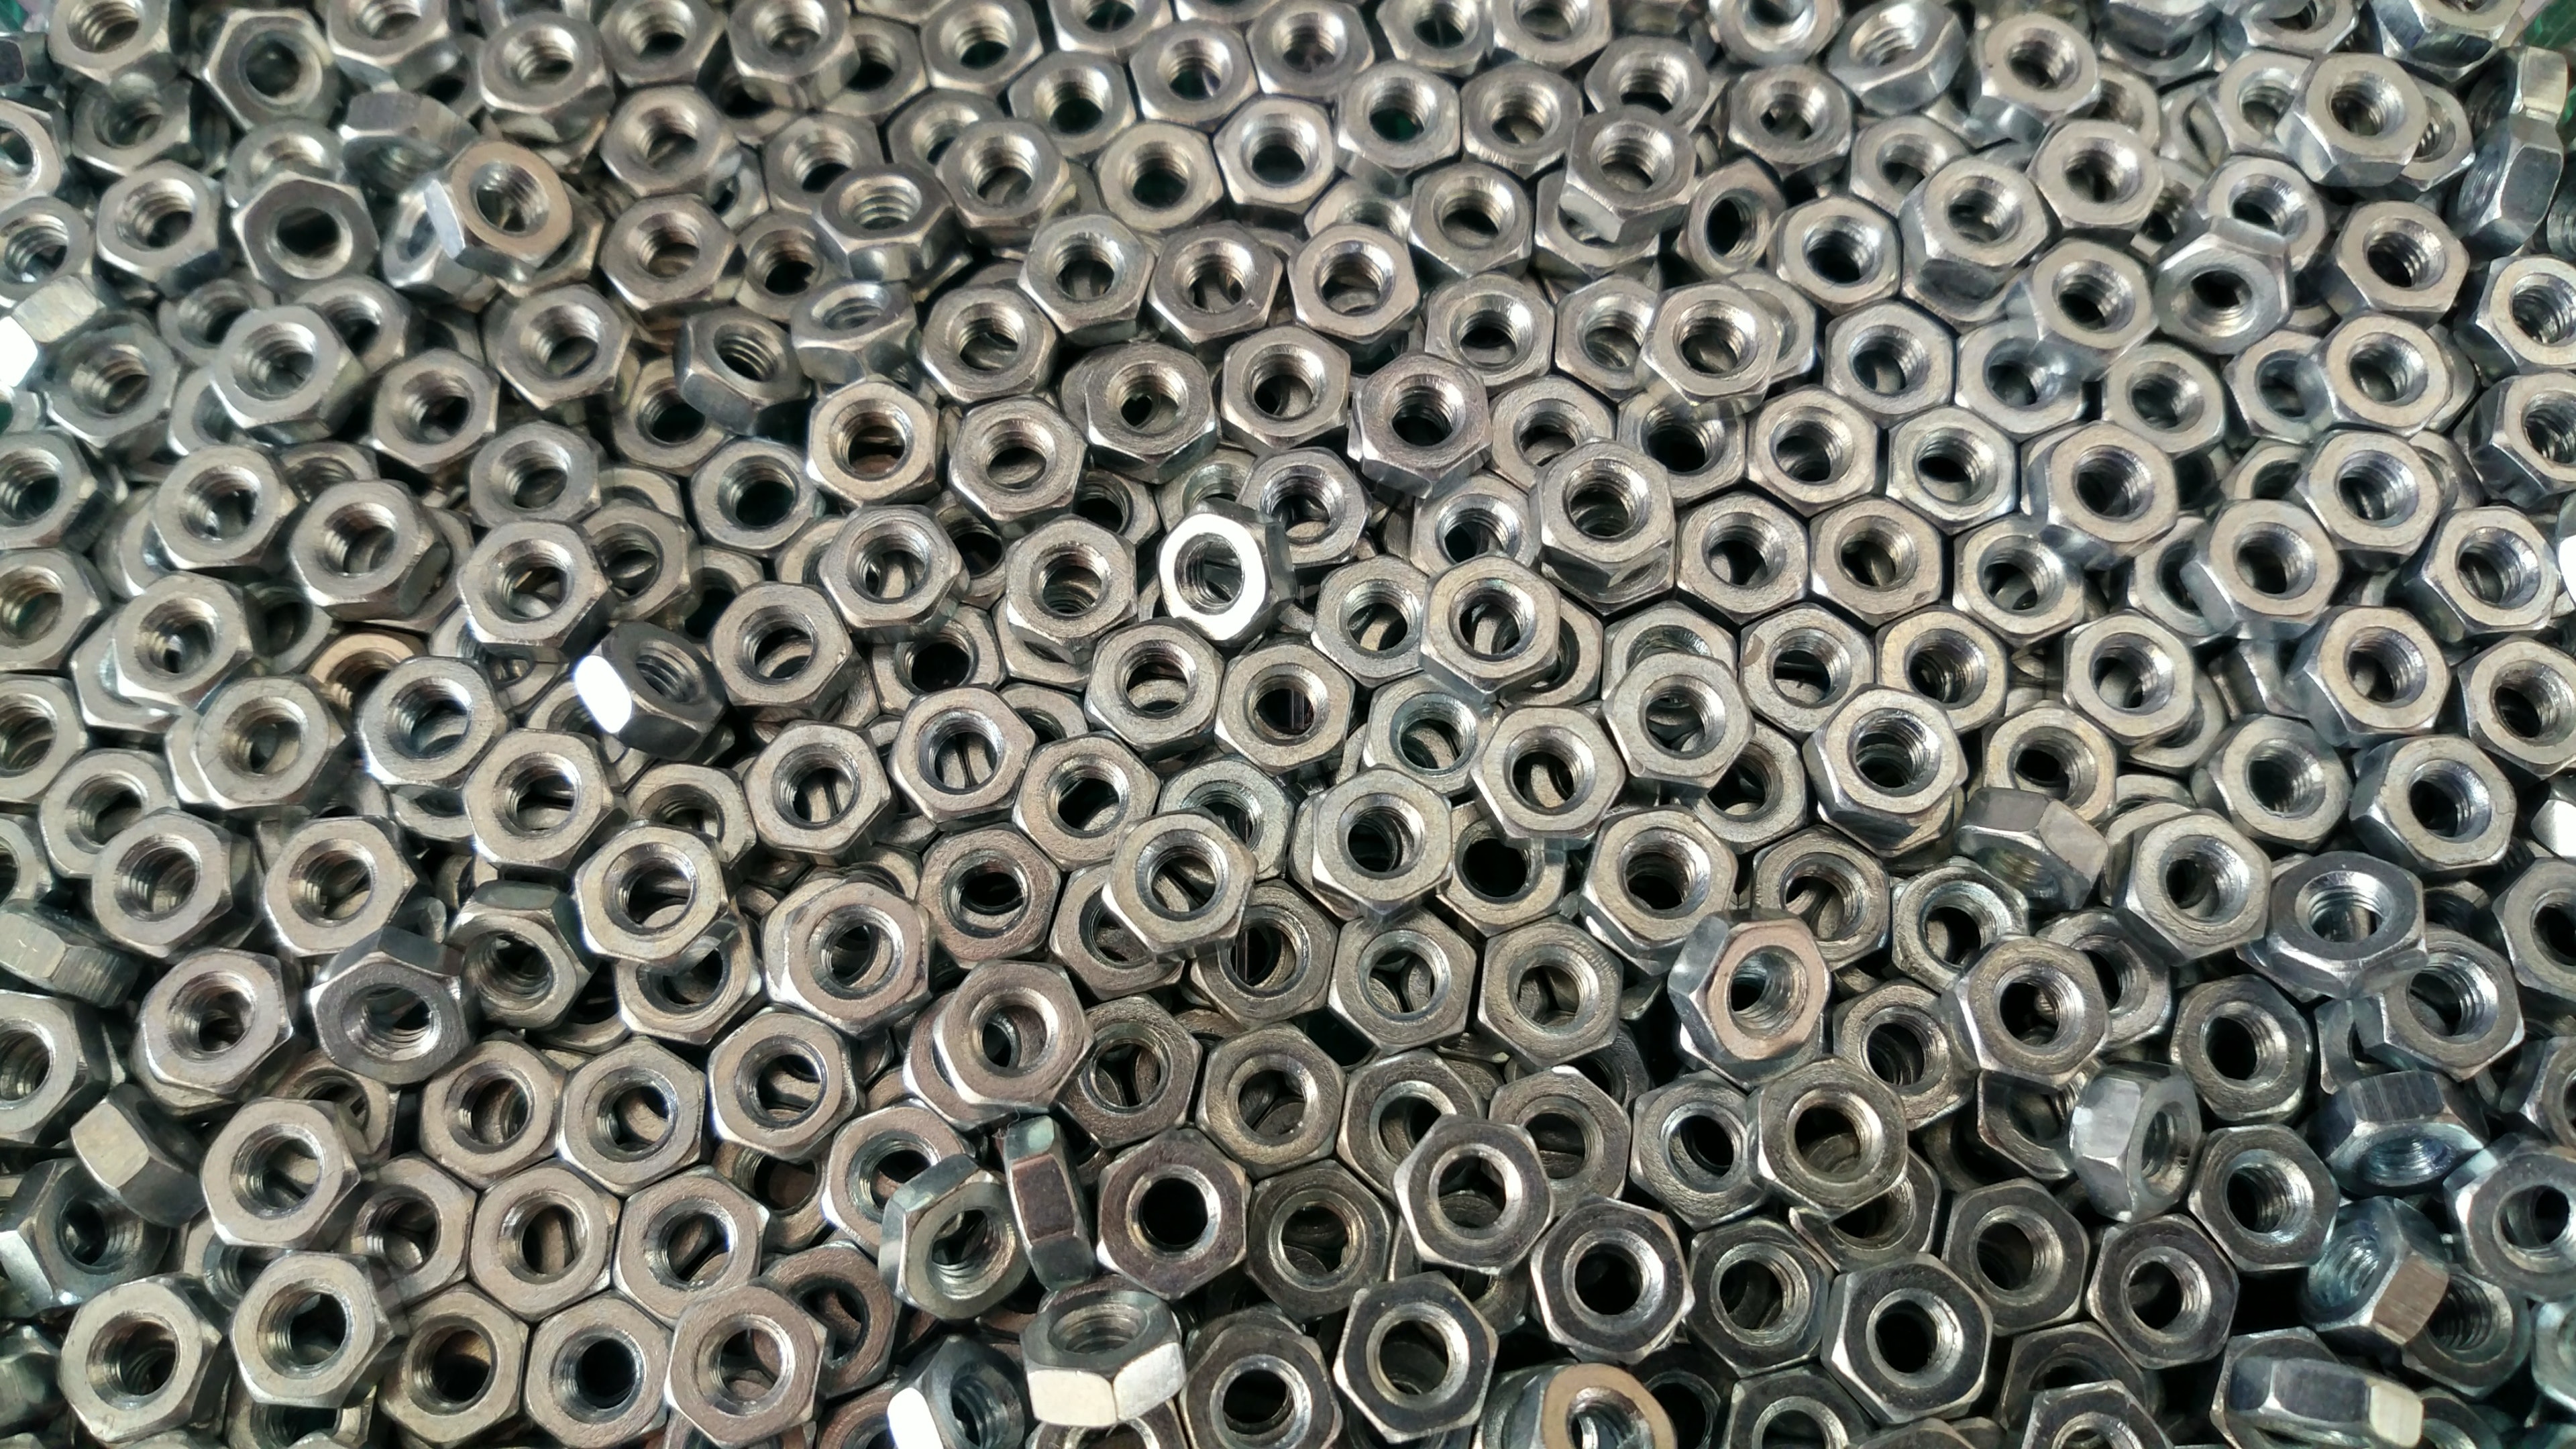
metal, pattern, iron, pipe, design, steel, circle